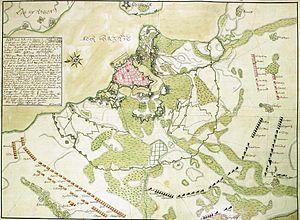
1715 est une année commune commençant un mardi.